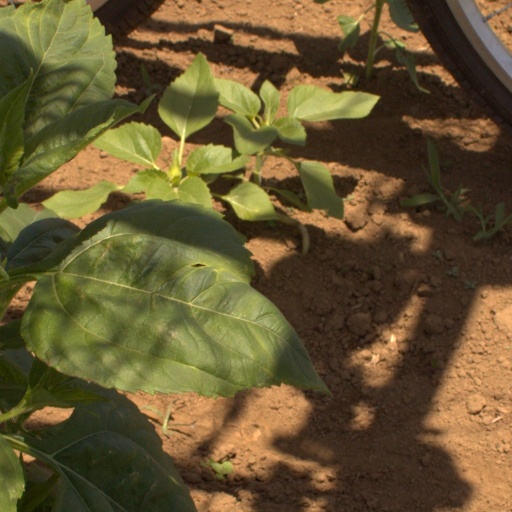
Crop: Jerusalem artichoke